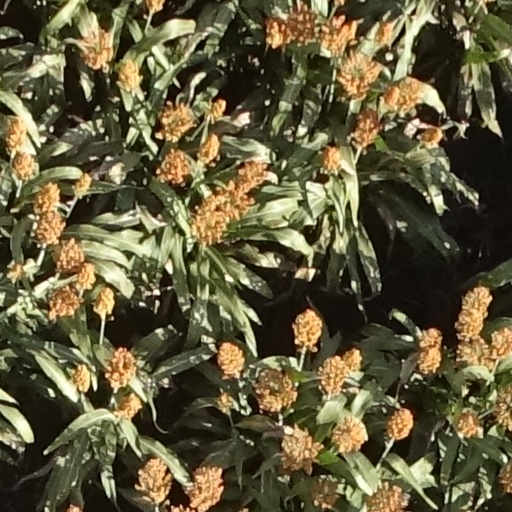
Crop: sorghum